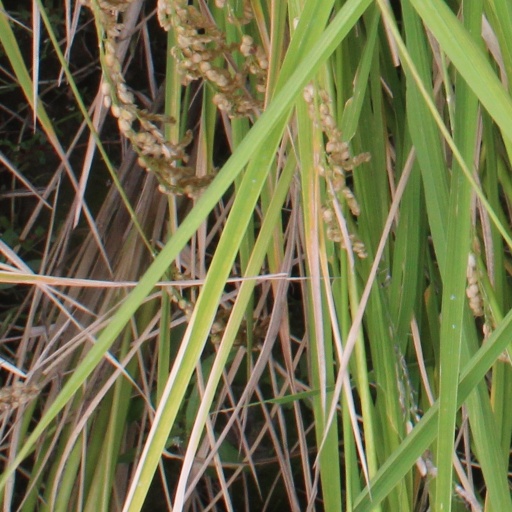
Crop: rice